Yury Bezdudny

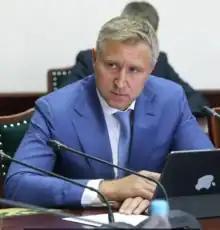
Bezdudny in 2020

Yury Vasilyevich Bezdudny (born 1 May 1969), is a Russian statesman who has served as the 9th Governor of Nenets Autonomous Okrug from 2020 to 2025.